North German Missionary Society

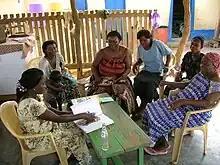
Ghanaian women managing microcredit.

Nutritional advice and new cultivation methods. There are also rural development and advisory centers or model farms in Chereponi, Yendi, New Ayoma, Ho, Dambai, and Moyen Mono. Small animal husbandry and new products are propagated. The North German Mission supports many development aid projects with a focus on sustainable agriculture. Protecting the rainforest, reforestation and combating bushfires are all part of this. An important topic: water. Wells are built and equipped with solar pumps. Women's work: Bible studies, literacy courses, training centres, and income-generating projects such as bread baking or handicrafts.